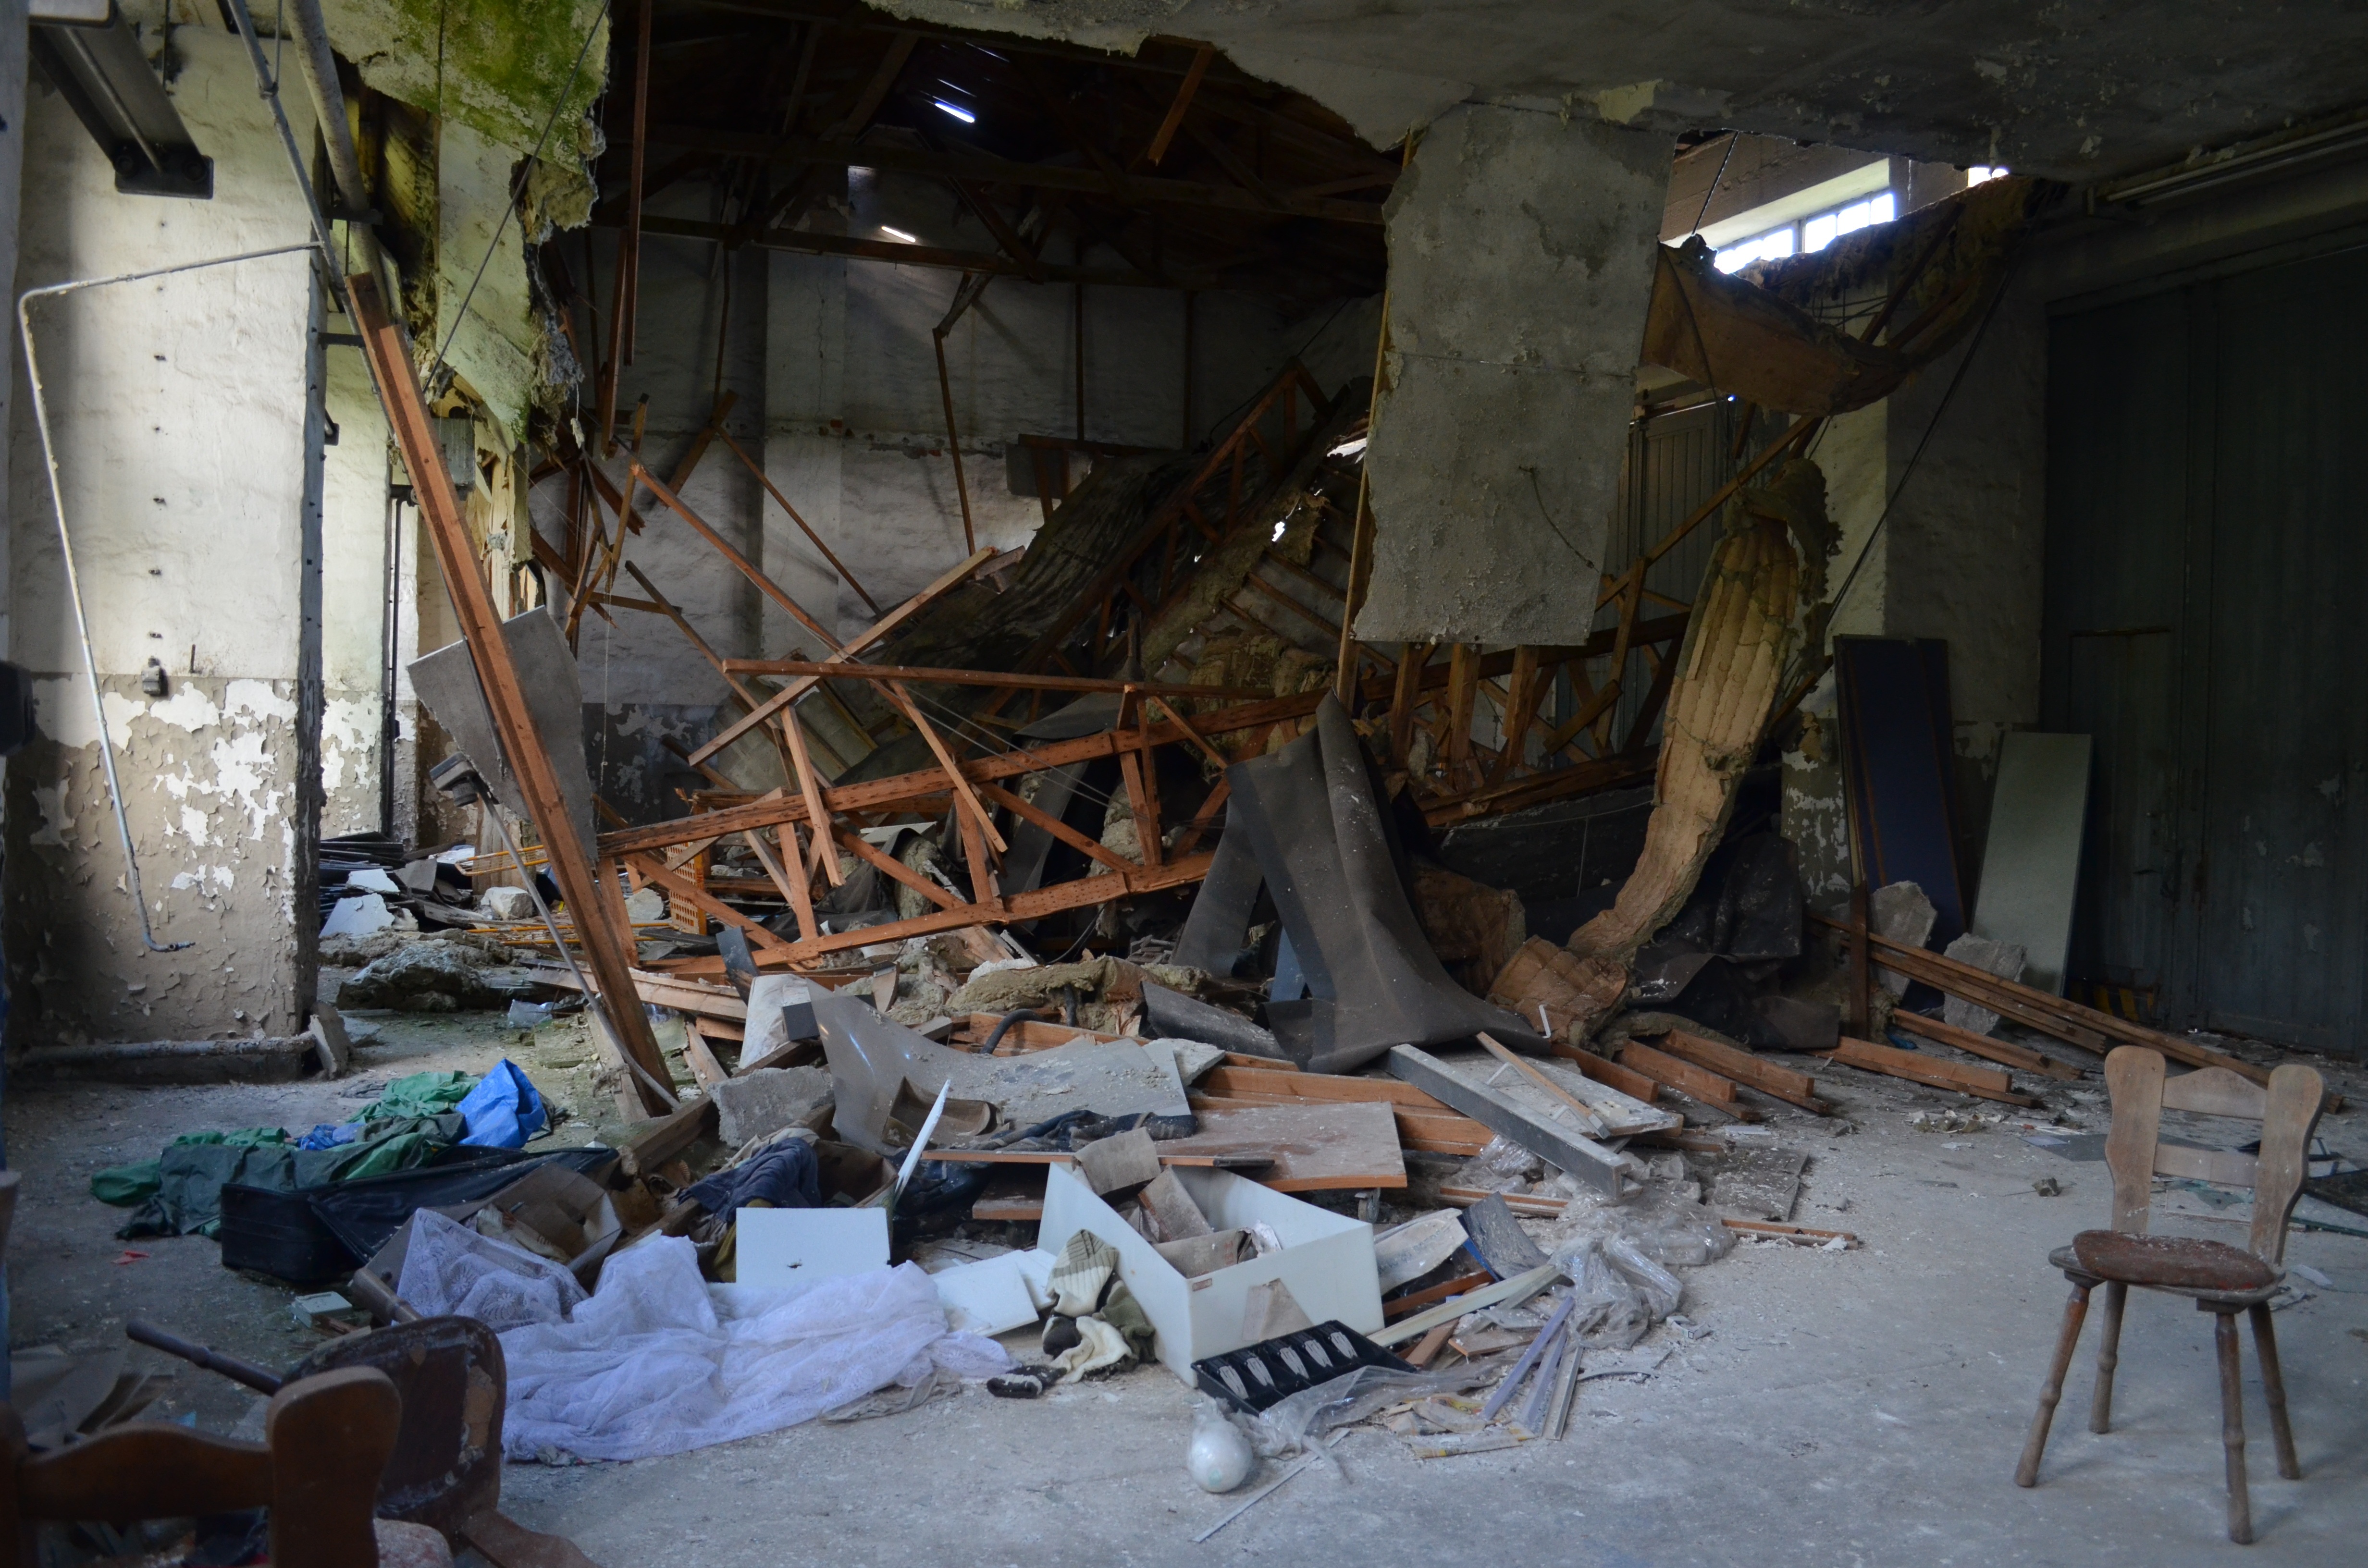
wood, building, shack, broken, factory, decay, ruin, horror, leave, lapsed, run down